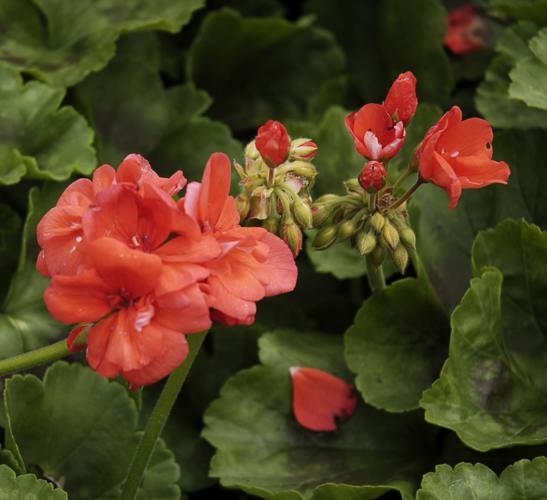
Label: geranium